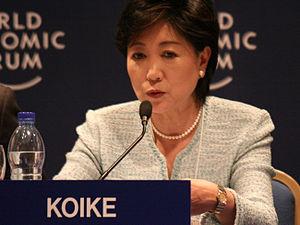
Le ministère de l'Environnement est un des départements ministériels du cabinet du Japon. Il est créé en 2001.
Le ministre de la Défense est un membre du Cabinet du Japon chargé du ministère de la Défense. Le poste est actuellement occupé par Tarō Kōno depuis le 11 septembre 2019.
Yuriko Koike, née le 15 juillet 1952 à Ashiya, est une femme politique japonaise, membre successivement de plusieurs formations de centre-droit dont du Parti libéral-démocrate de 2002 à 2016.